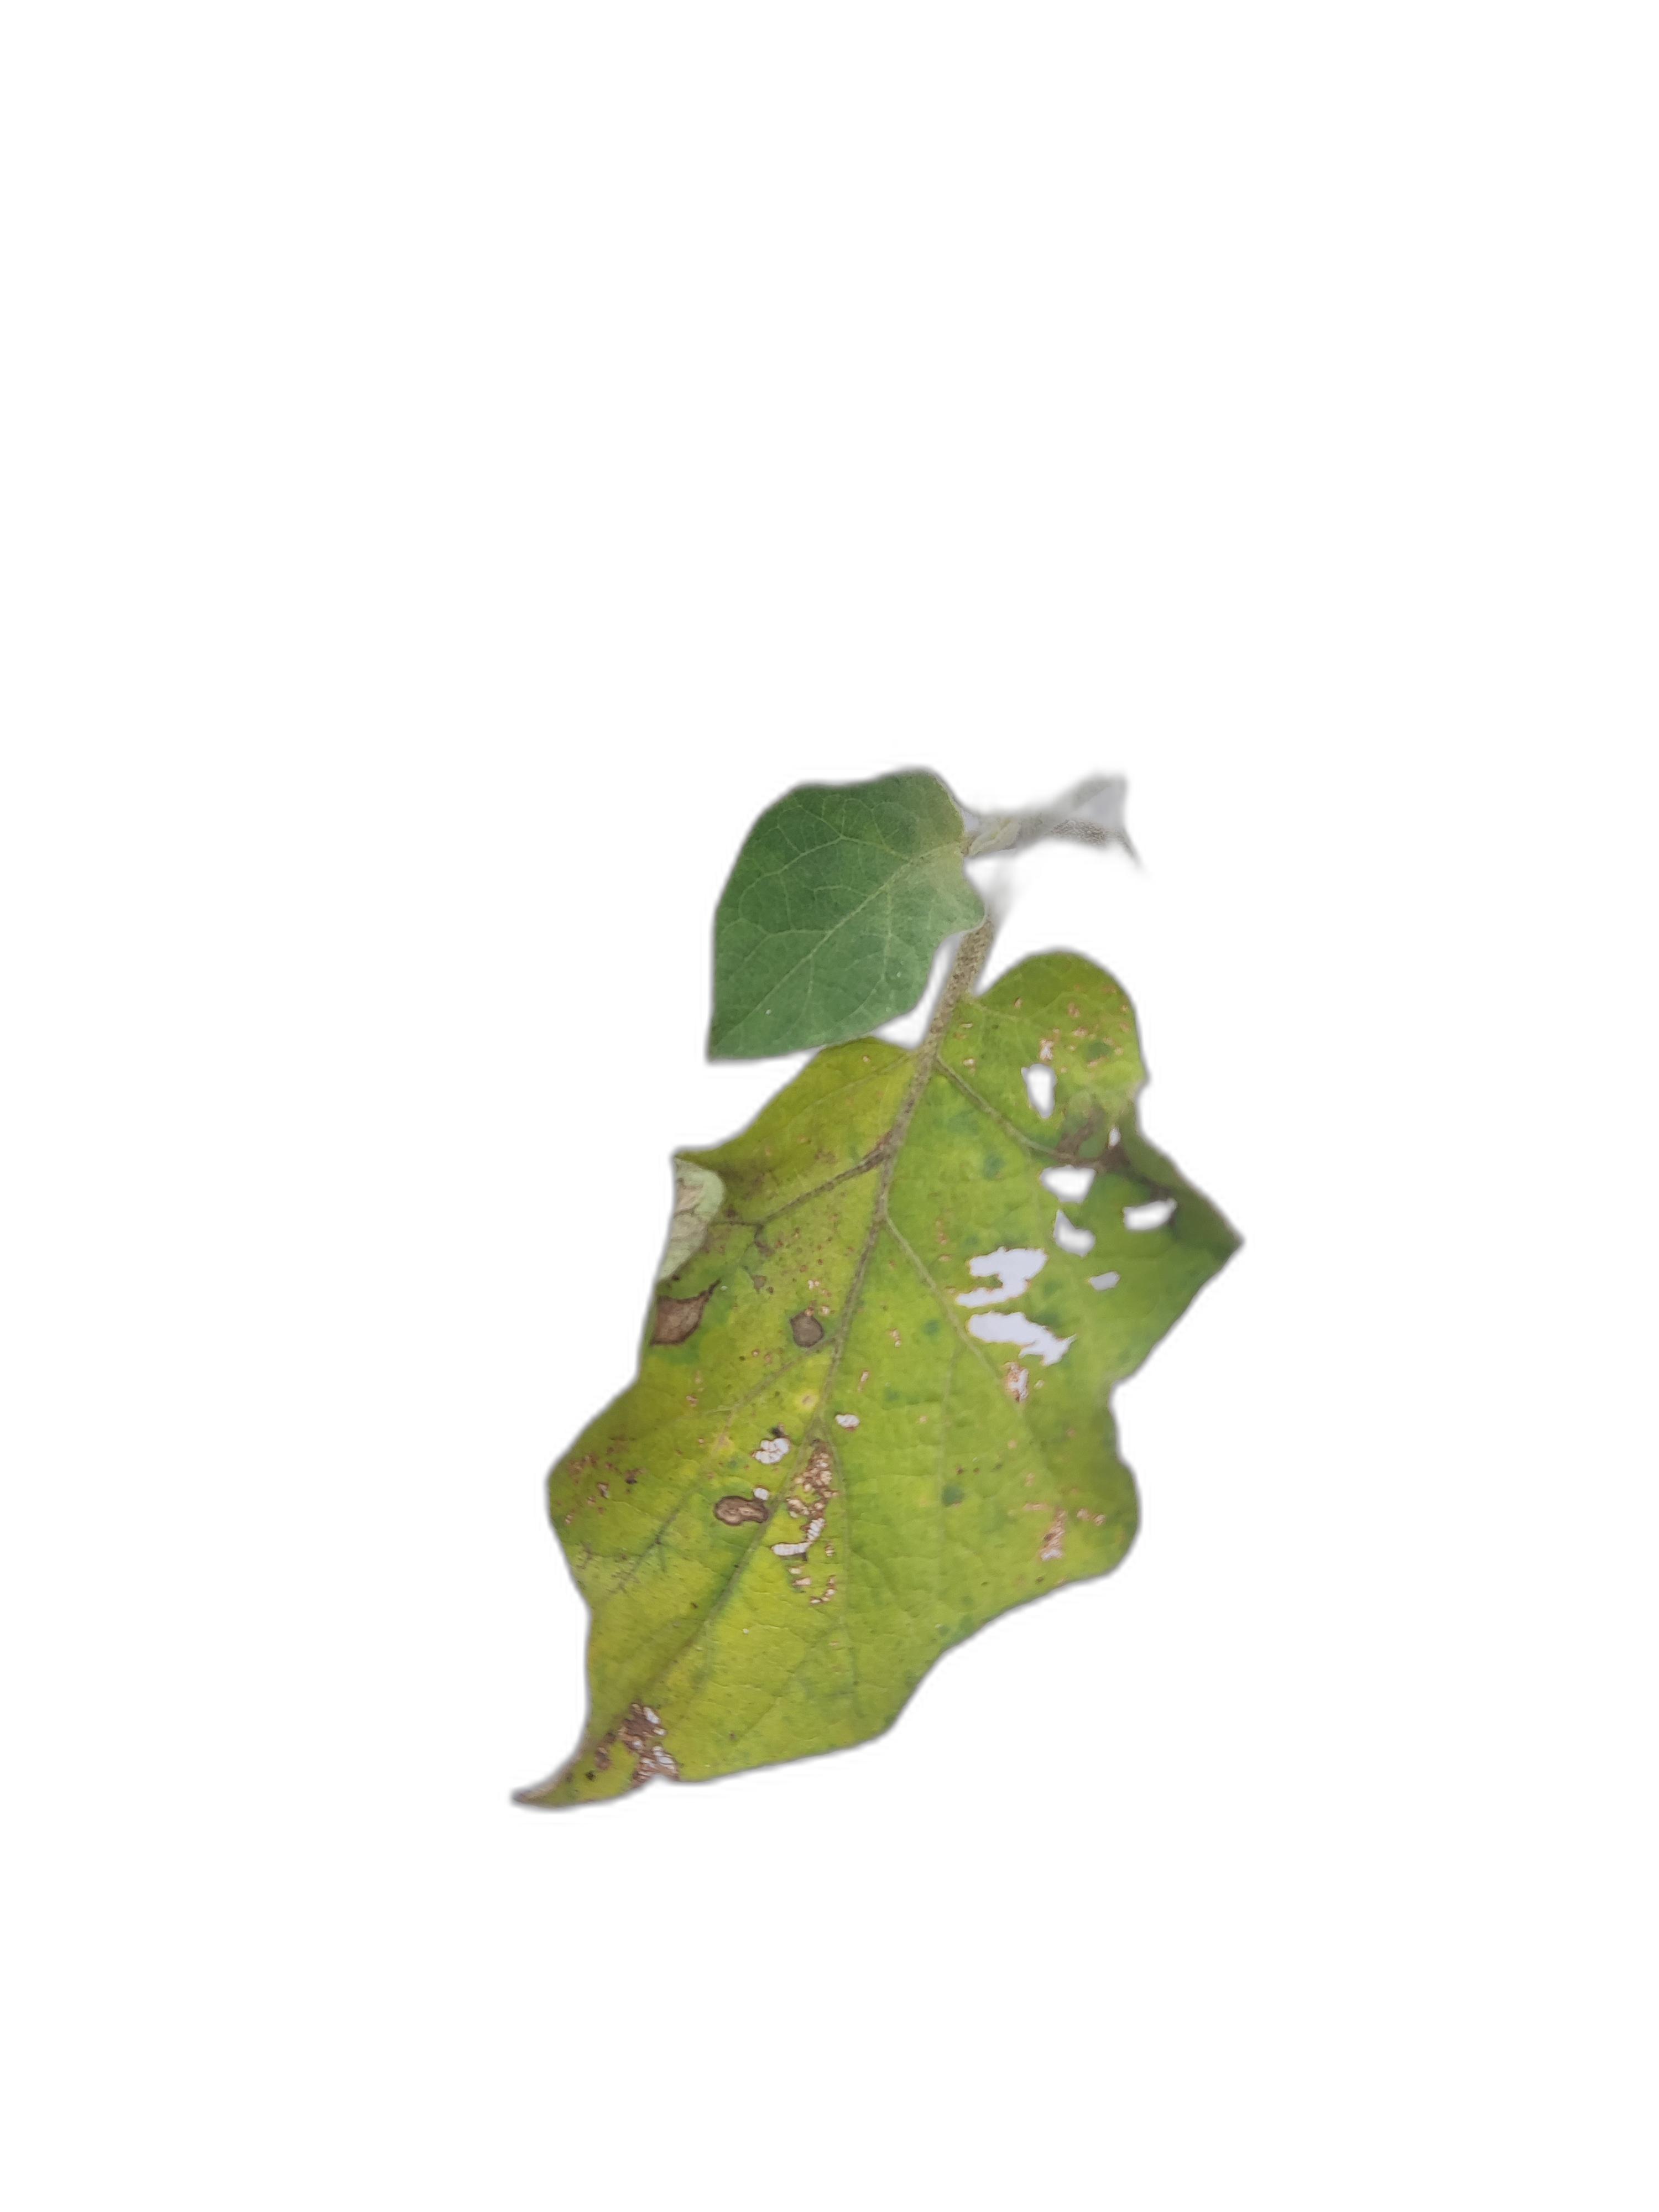
Label: Leaf Spot Disease